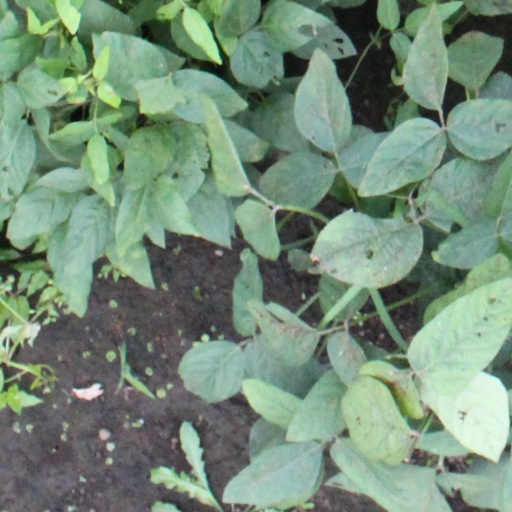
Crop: soybean